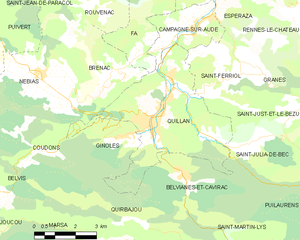
Carte des communes françaises: Quillan